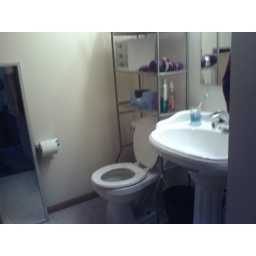
this is facing the tub on the opposite wall, i am standing in the door